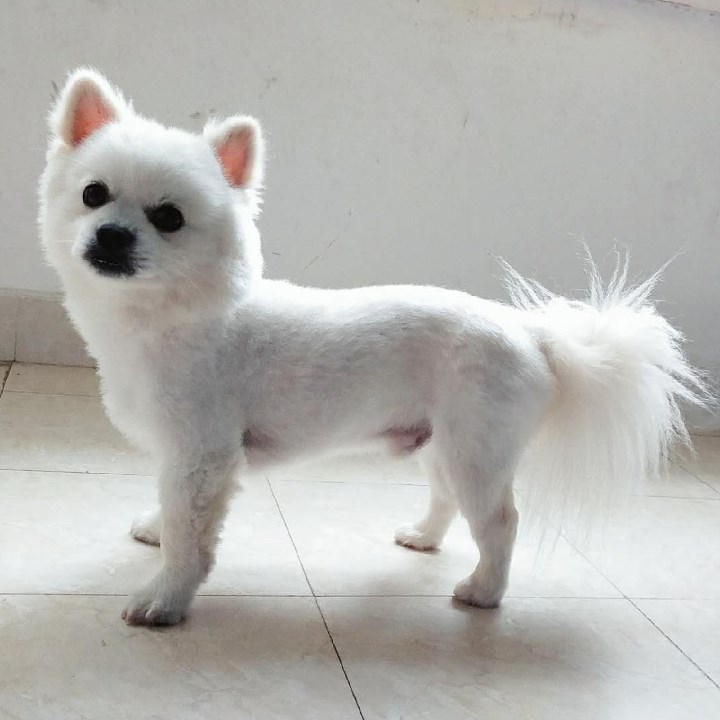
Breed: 1936-n000005-Pomeranian